MasterChef Junior (American TV series) season 6

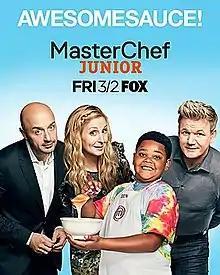
Promotional poster for season 6, featuring (2nd row, L to R) judges Joe Bastianich, Christina Tosi, and Gordon Ramsay

The sixth season of the American competitive reality television series "MasterChef Junior" premiered on Fox on March 2, 2018, and concluded on May 18, 2018. The season is hosted by regular judges Gordon Ramsay, Christina Tosi, and returning judge Joe Bastianich.